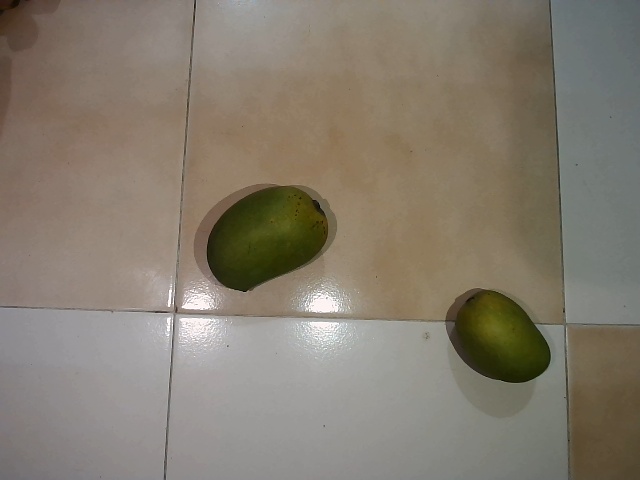
Label: Raw_Mango